Handley Page Victor

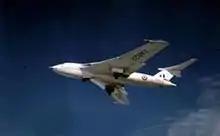
Victor B.1 ("XA922") on a landing approach, circa 1959

The Victor's bomb bay was much larger than that of the Valiant and Vulcan, which allowed heavier weapon loads to be carried at the cost of range. As an alternative to the single "10,000 lb" nuclear bomb as required by the specification, the bomb bay was designed to carry several conventional armaments, including a single Grand Slam or two Tallboy earthquake bombs, up to forty-eight bombs or thirty-nine sea mines. One proposed addition to the Victor were underwing panniers capable of carrying a further 28 1,000 lb bombs to supplement the main bomb bay, but this option was not pursued.